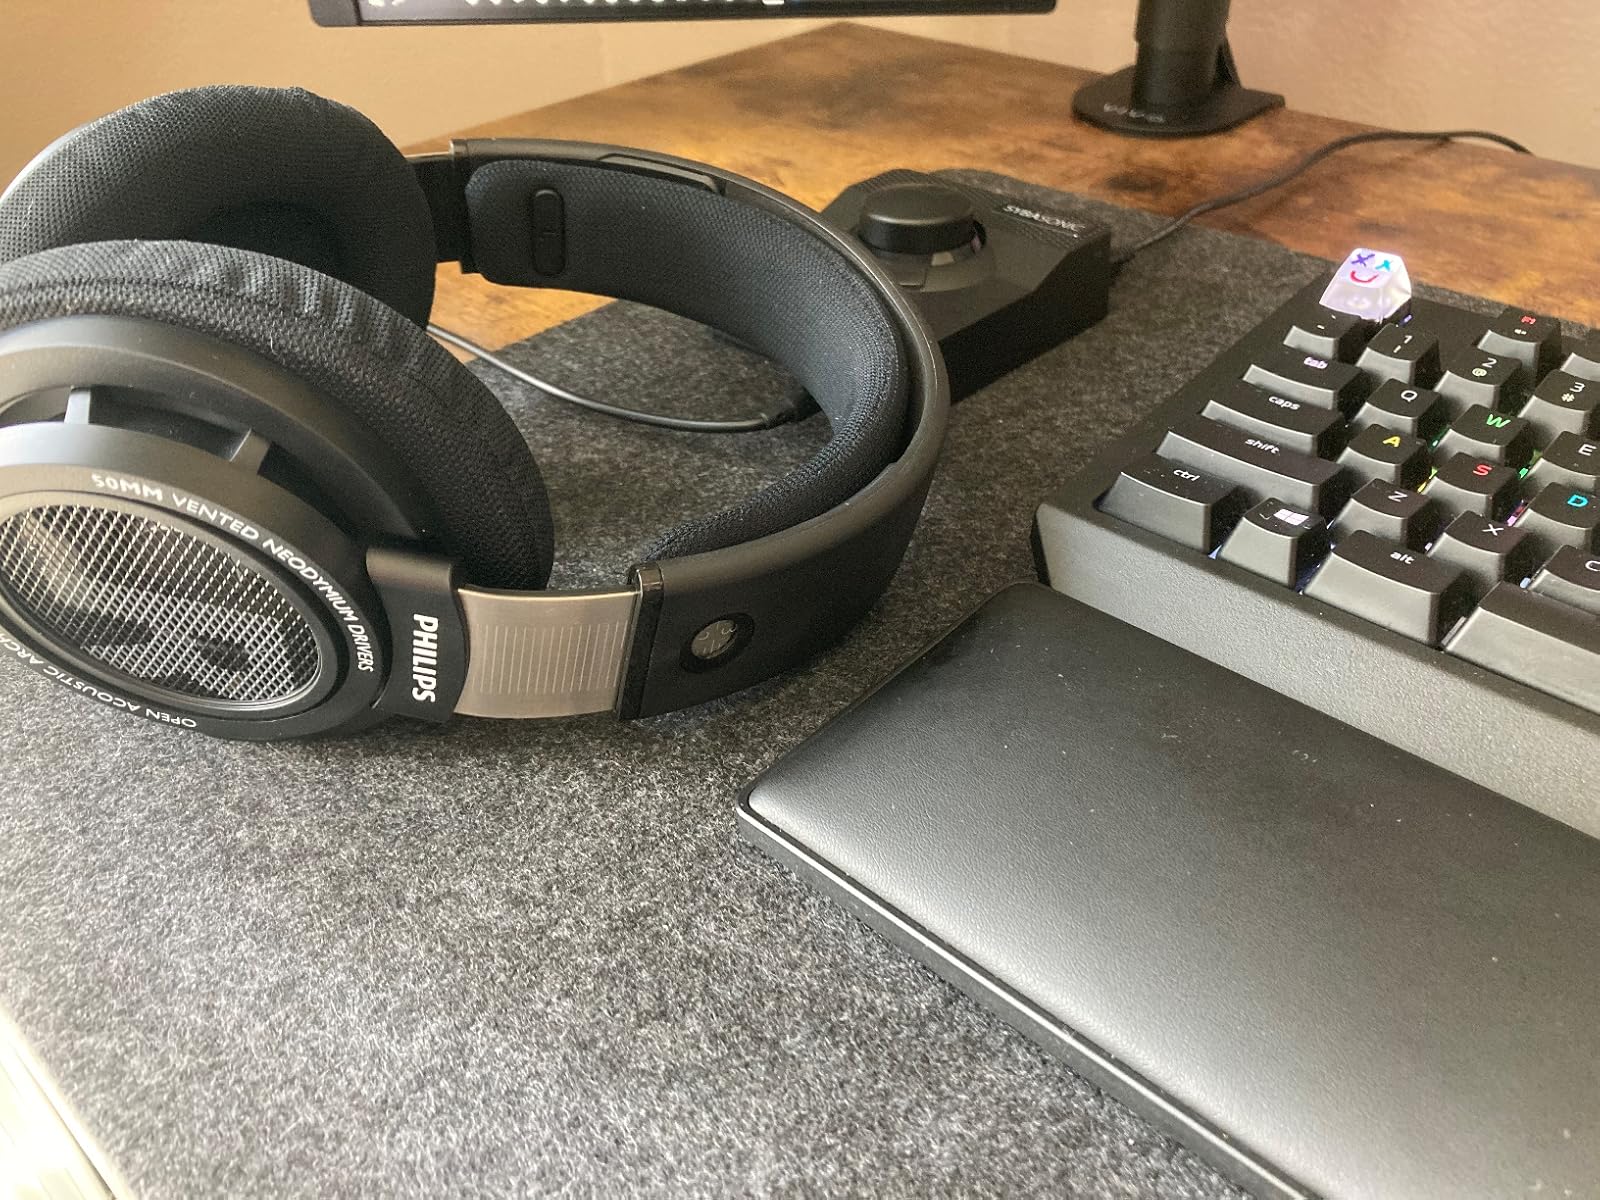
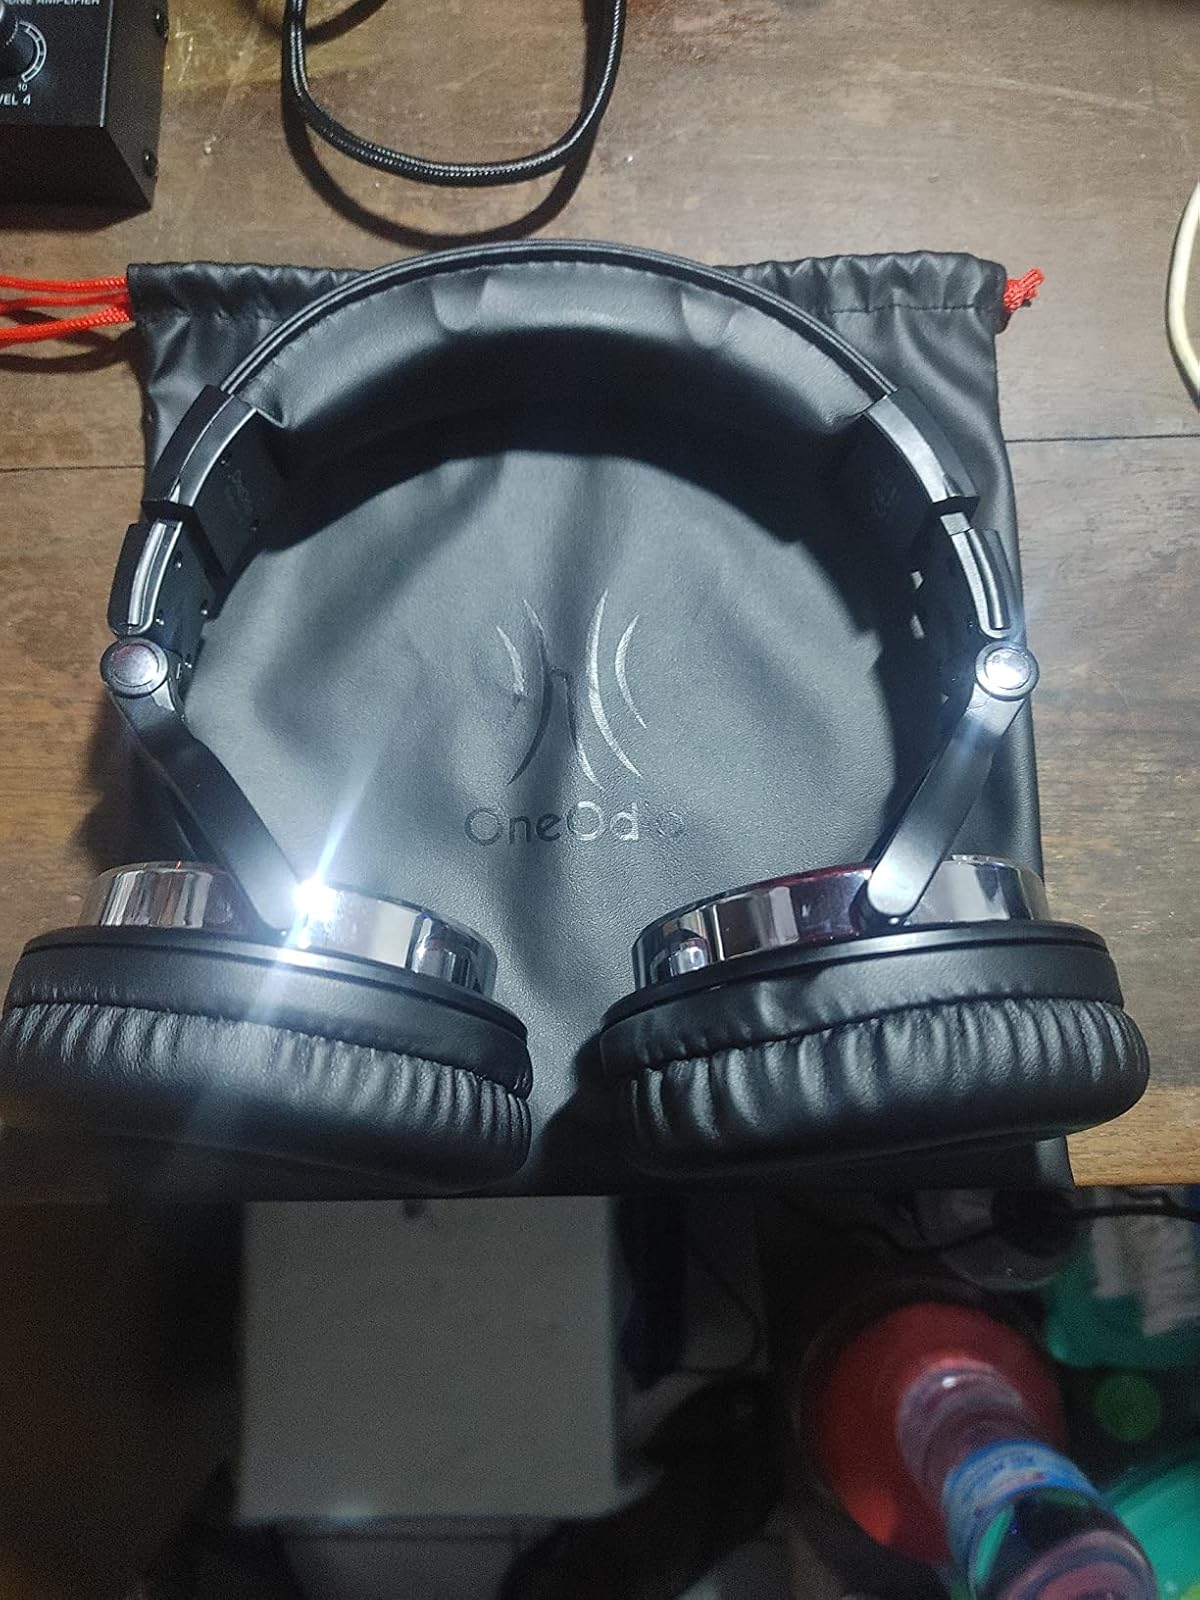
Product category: headphones
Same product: no